Russian State Library

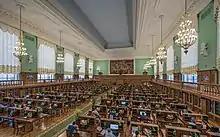
Reading room three, the largest. At the far end, a monument to Lenin. Busts along the walls.

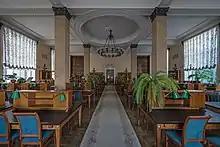
One of the smaller reading rooms

Copies of all printed items in the Soviet Union went to around ten institutions. Lenin Library received three copies, which the library could use for book exchange or distribution to other libraries. Lenin Library was one of two institutions that were permitted to take part in international book exchange until 1955. International books coming into the library during this period numbered to over 40,000, mainly science related. In the mid-1950s the library was conducting exchange with 60 countries. The library also loaned and borrowed books from domestic and foreign libraries.